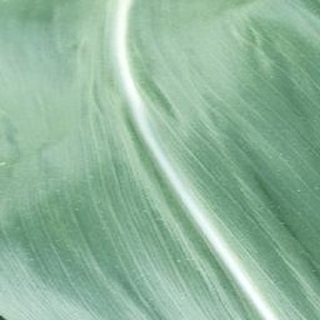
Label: healthy_corn